San Cristóbal de las Casas

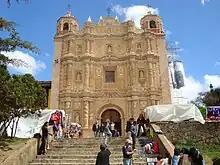
The Santo Domingo Dominican convent

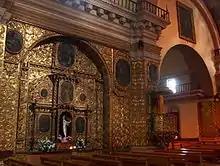
One of the gilded panels inside the Santo Domingo Church

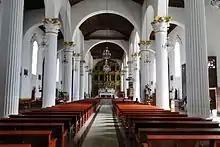
Interior view of the Cathedral

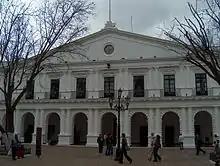
San Cristóbal City Hall.

San Cristóbal de las Casas is a city and municipality located in the Central Highlands region of Chiapas. As a municipality, the city functions as the governmental authority for 83 other rural communities outside the city proper, which cover a territory of 484 km. Of these communities, the most important include La Candelaria, San Antonio del Monte, Mitziton, San José Yashitinin, El Pinar, Buenavista, Pedernal, Corazon de Maria and Zacualpa Ecatepec. The municipality borders the municipalities of Chamula, Tenejapa, Huixtán, Teopisca, Totolapa, Chiapilla, San Lucas and Zinacantán.